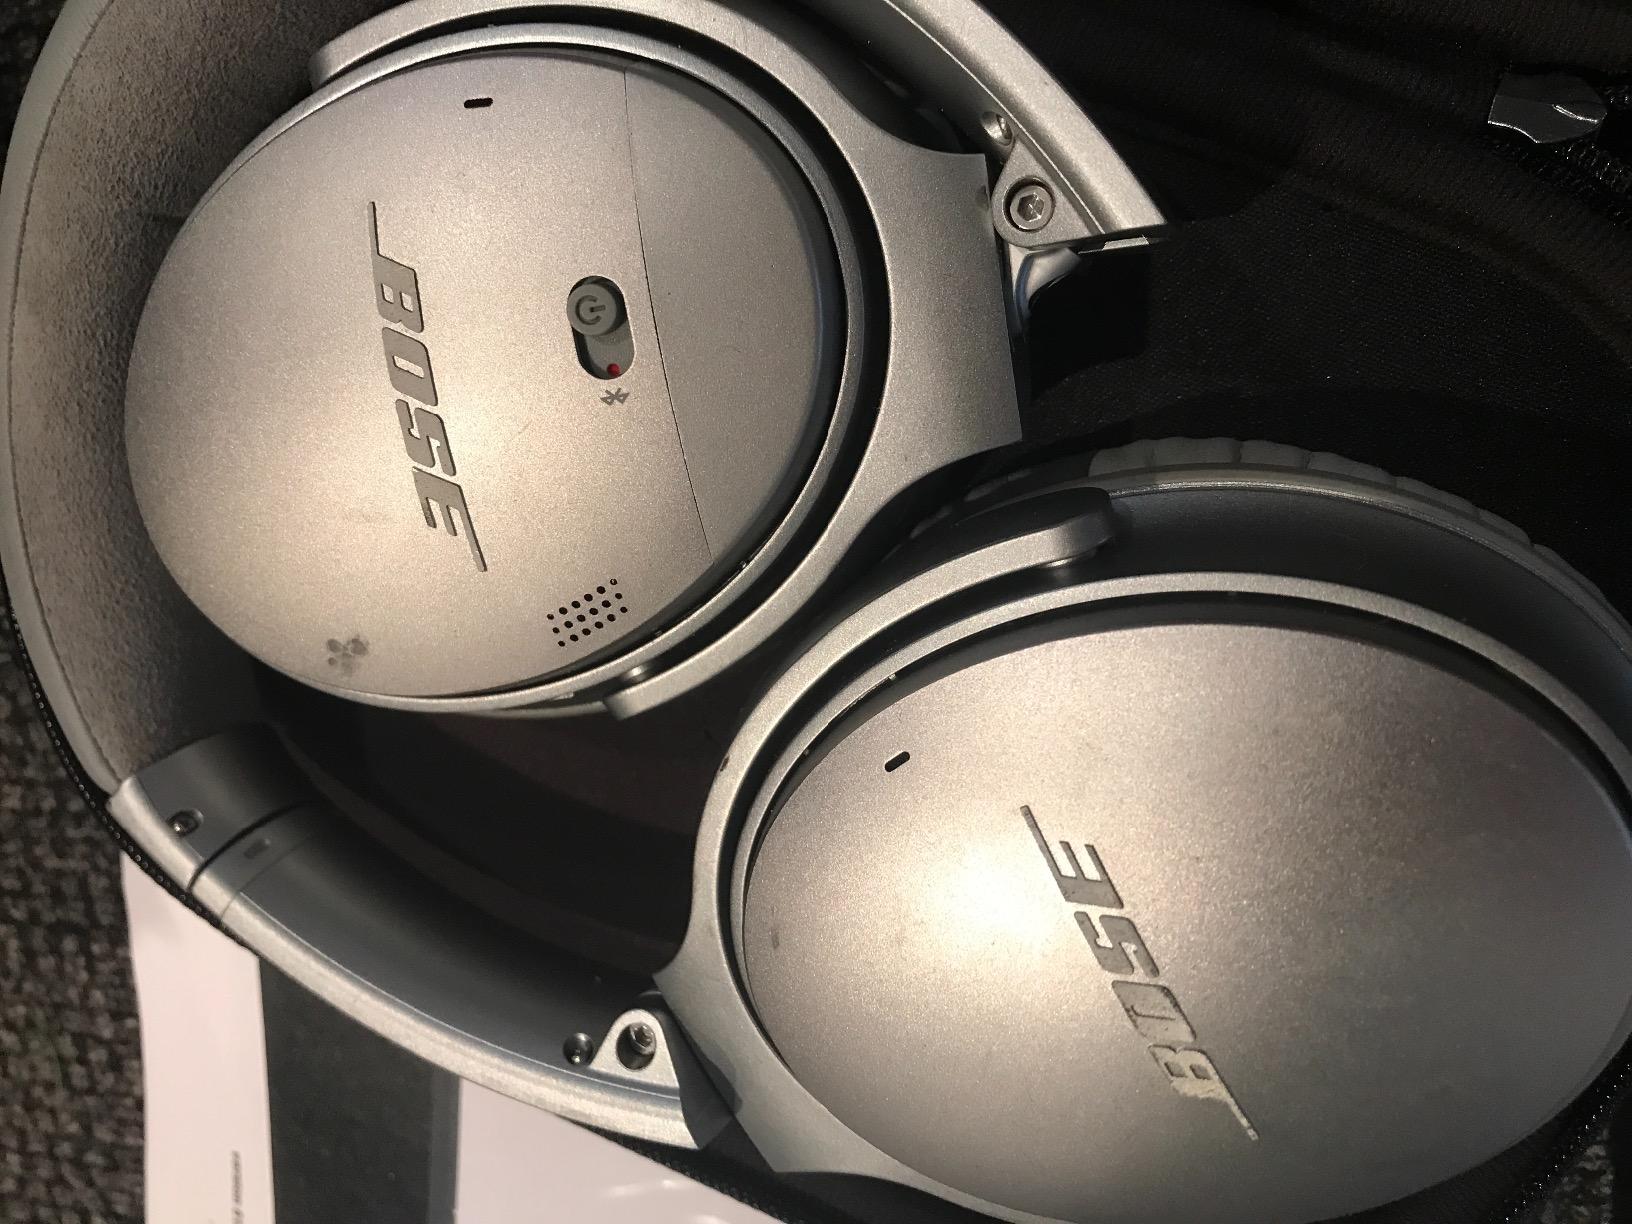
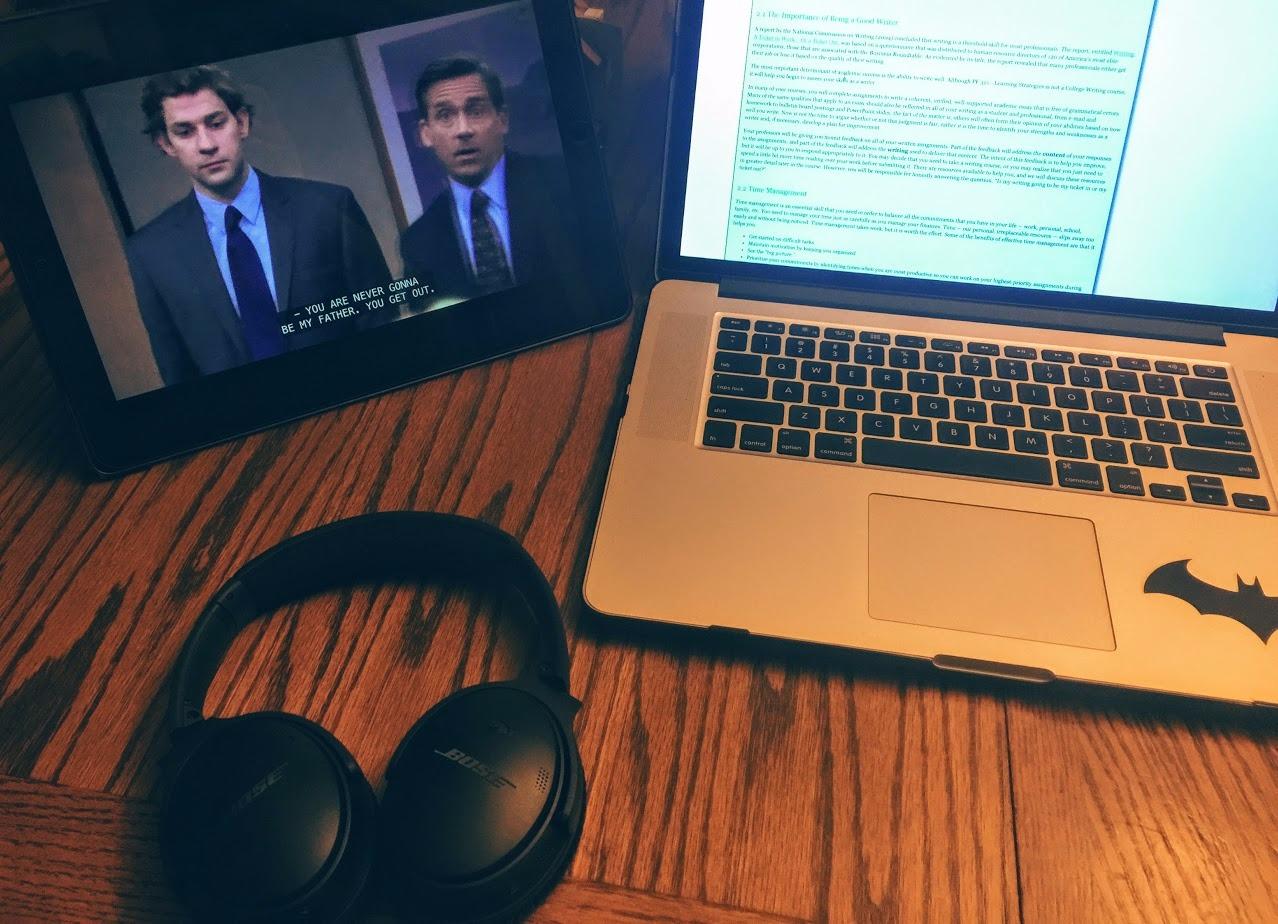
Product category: headphones
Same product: no